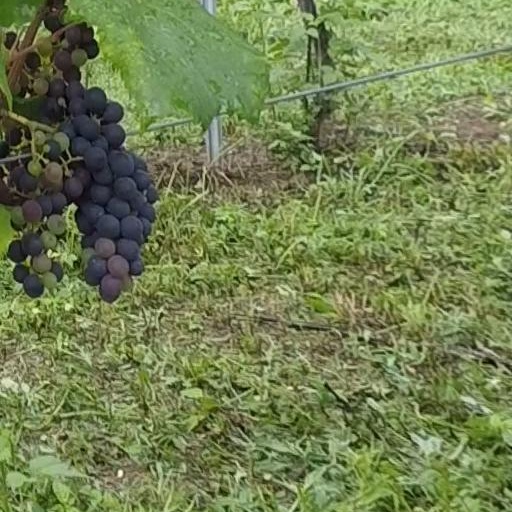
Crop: grape